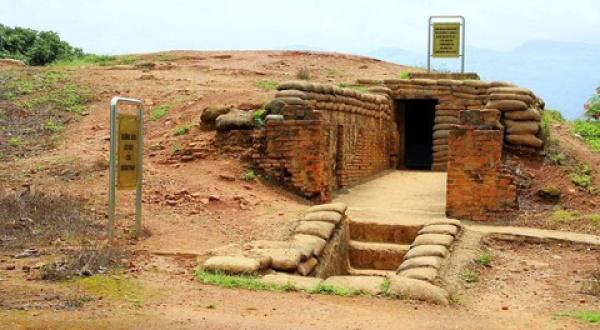
khu di tích lịch sử này có hai tấm biển màu vàng xanh